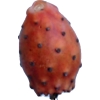
Label: cactus_fruit_red